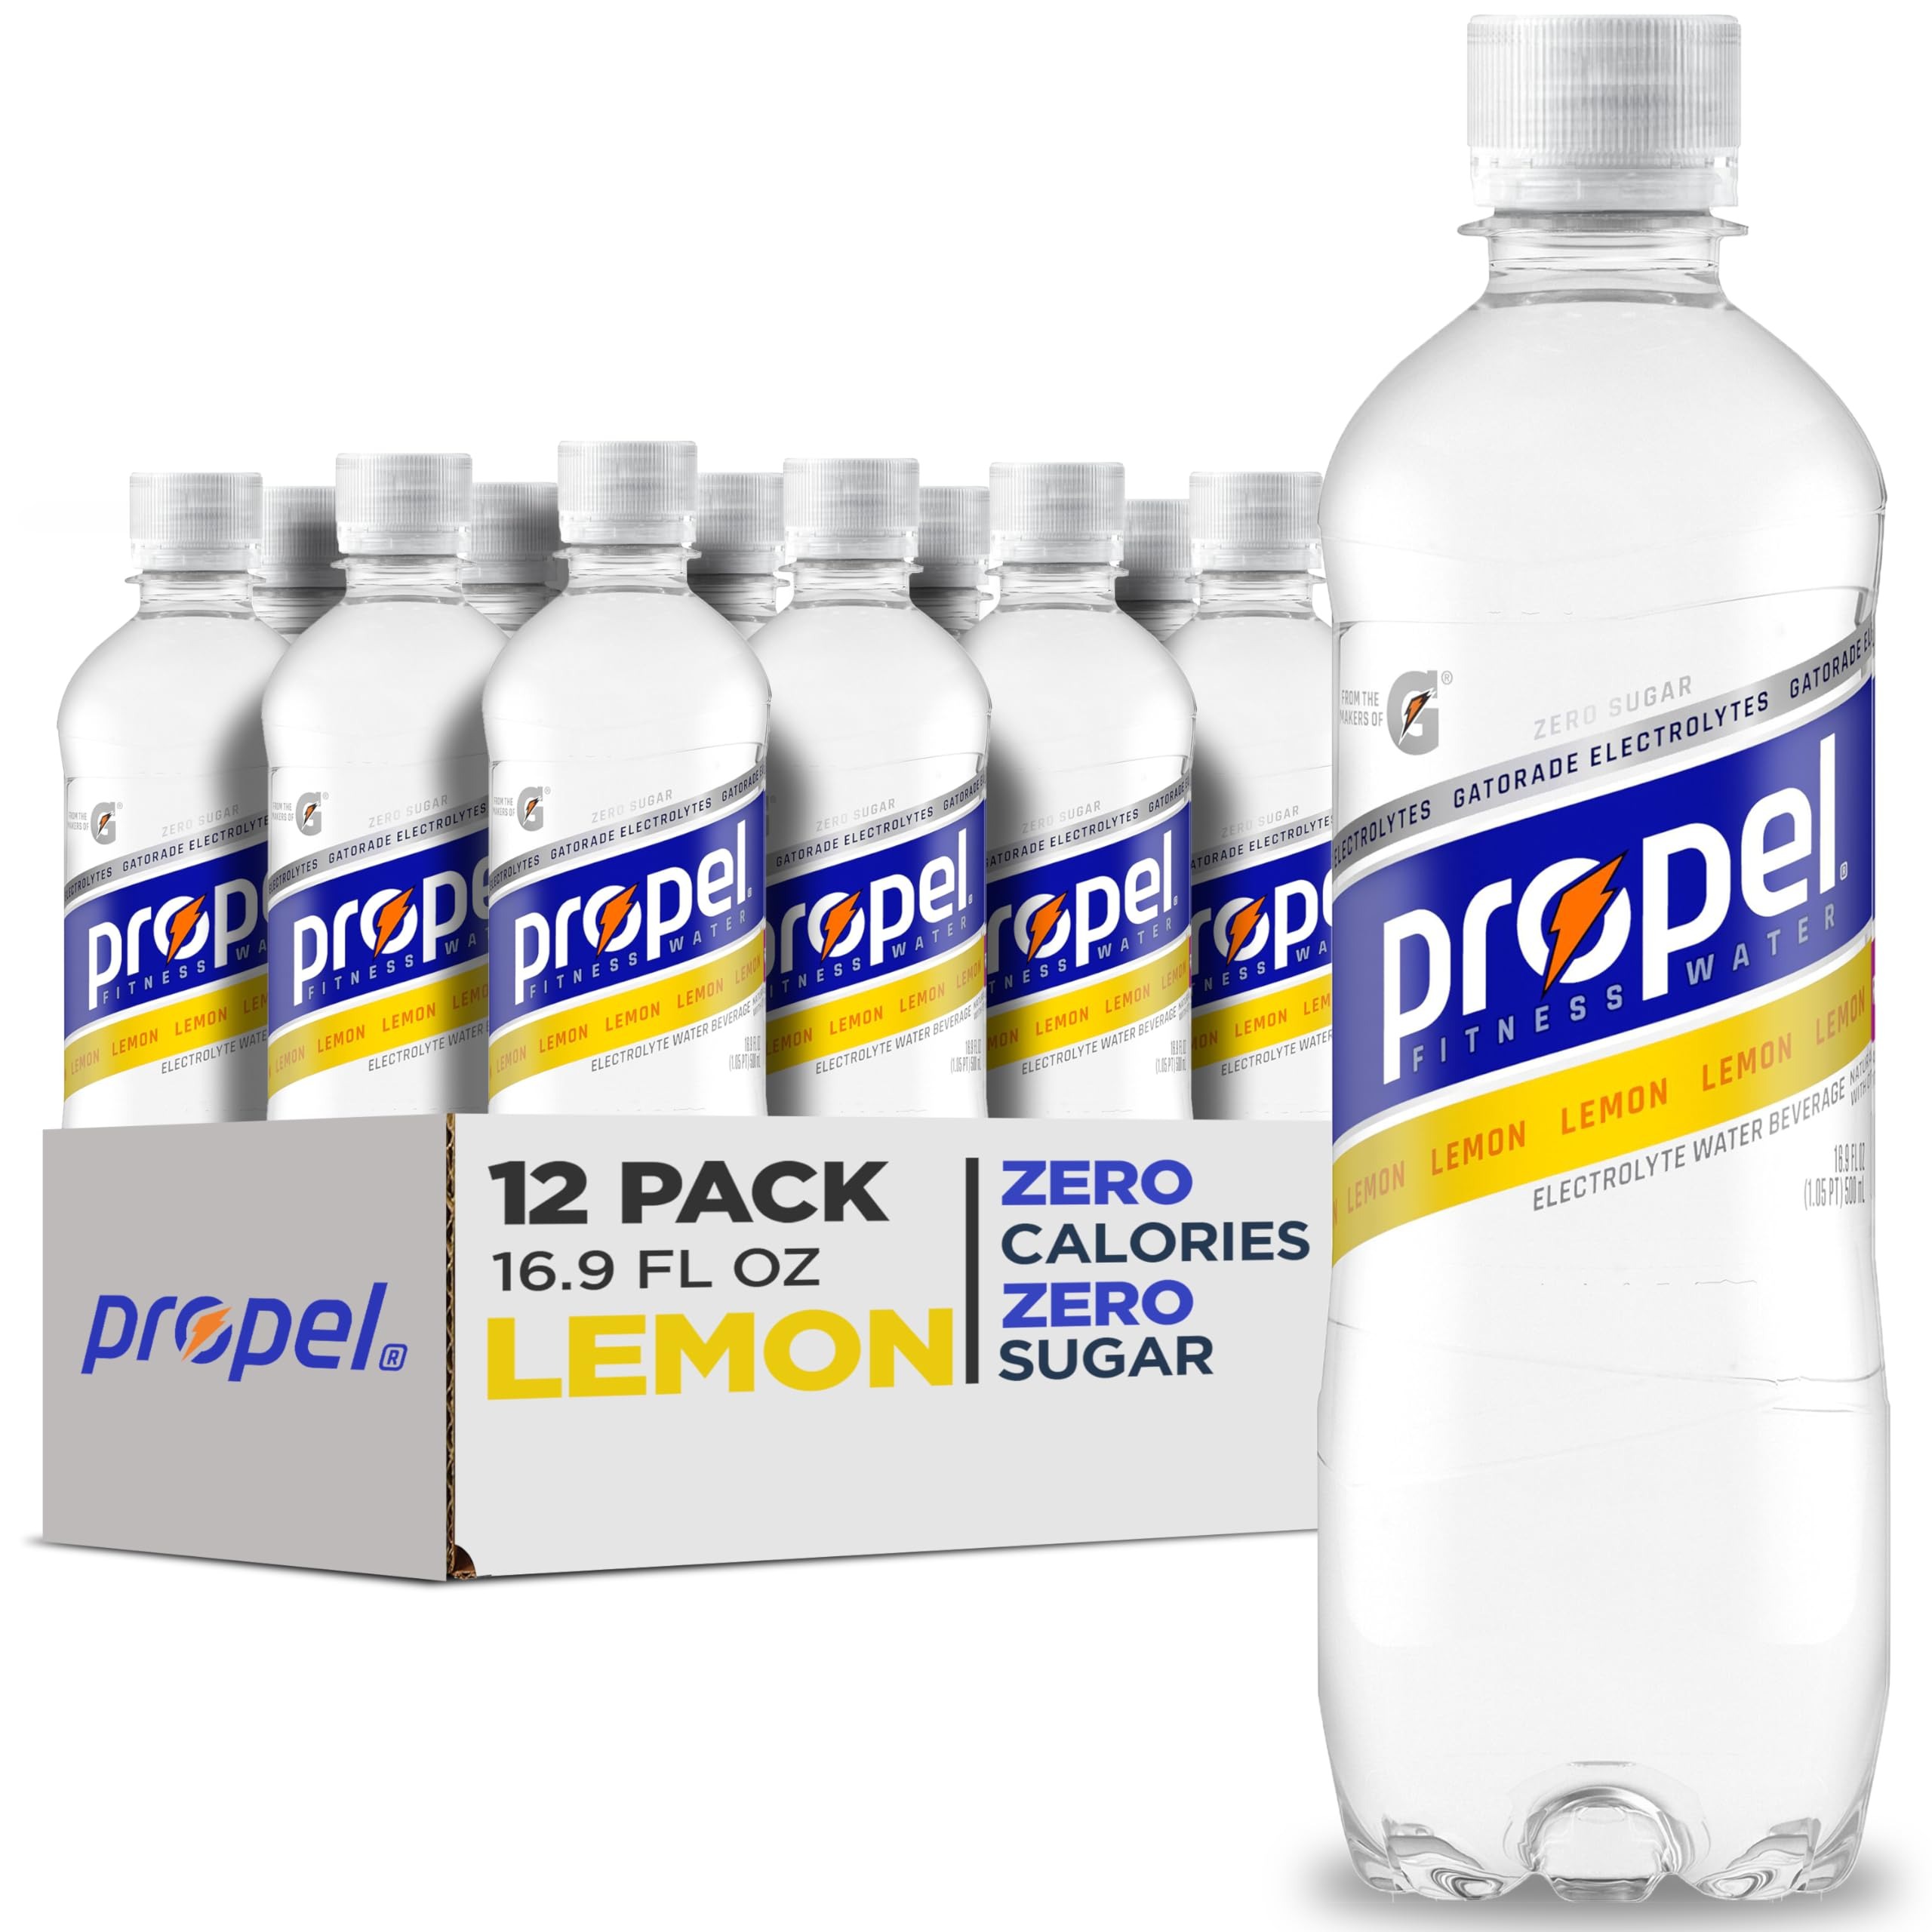
Item Name: Propel, Lemon, Zero Calorie Sports Drinking Water with Electrolytes and Vitamins C&E, 16.9 Ounce Bottles (Pack of 12), 16.9 Fl Oz (Pack of 12)
Bullet Point 1: Includes 12 (16.9oz) bottles of Propel Water Lemon Flavored Water with Electrolytes, Vitamins and No Sugar
Bullet Point 2: Created by the makers of Gatorade, Propel is the only zero calorie, zero sugar electrolyte water beverage among national enhanced water brands with enough electrolytes to replace what is lost in sweat
Bullet Point 3: Propel electrolyte water beverage contains B Vitamins (B3, B5, and B6), and antioxidants Vitamin C and E.
Bullet Point 4: No artificial flavors
Bullet Point 5: Good source of Vitamin E
Value: 202.8
Unit: Fl Oz

Price: 10.99